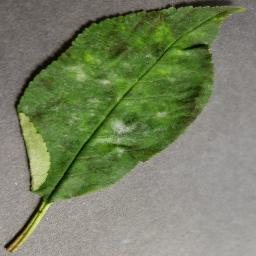
Label: Cherry___Powdery_mildew